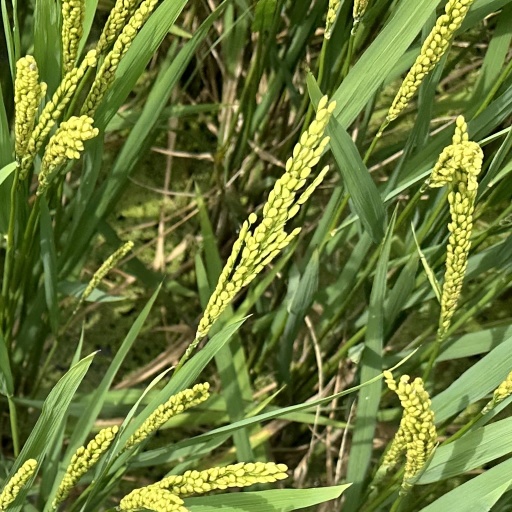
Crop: rice